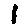
Label: 1